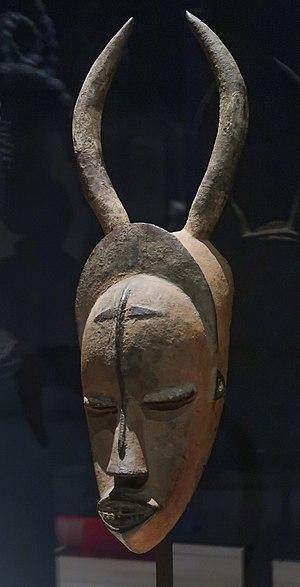
Masque. Nigeria, delta du Niger, population urhobo. Bois, pigments. Don d'Ewa et Yves Delevon. Inv. 2018.14.27. Musée des Confluences, Lyon. France